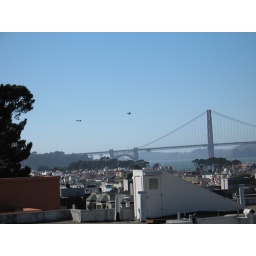
birds near the golden gate bridge